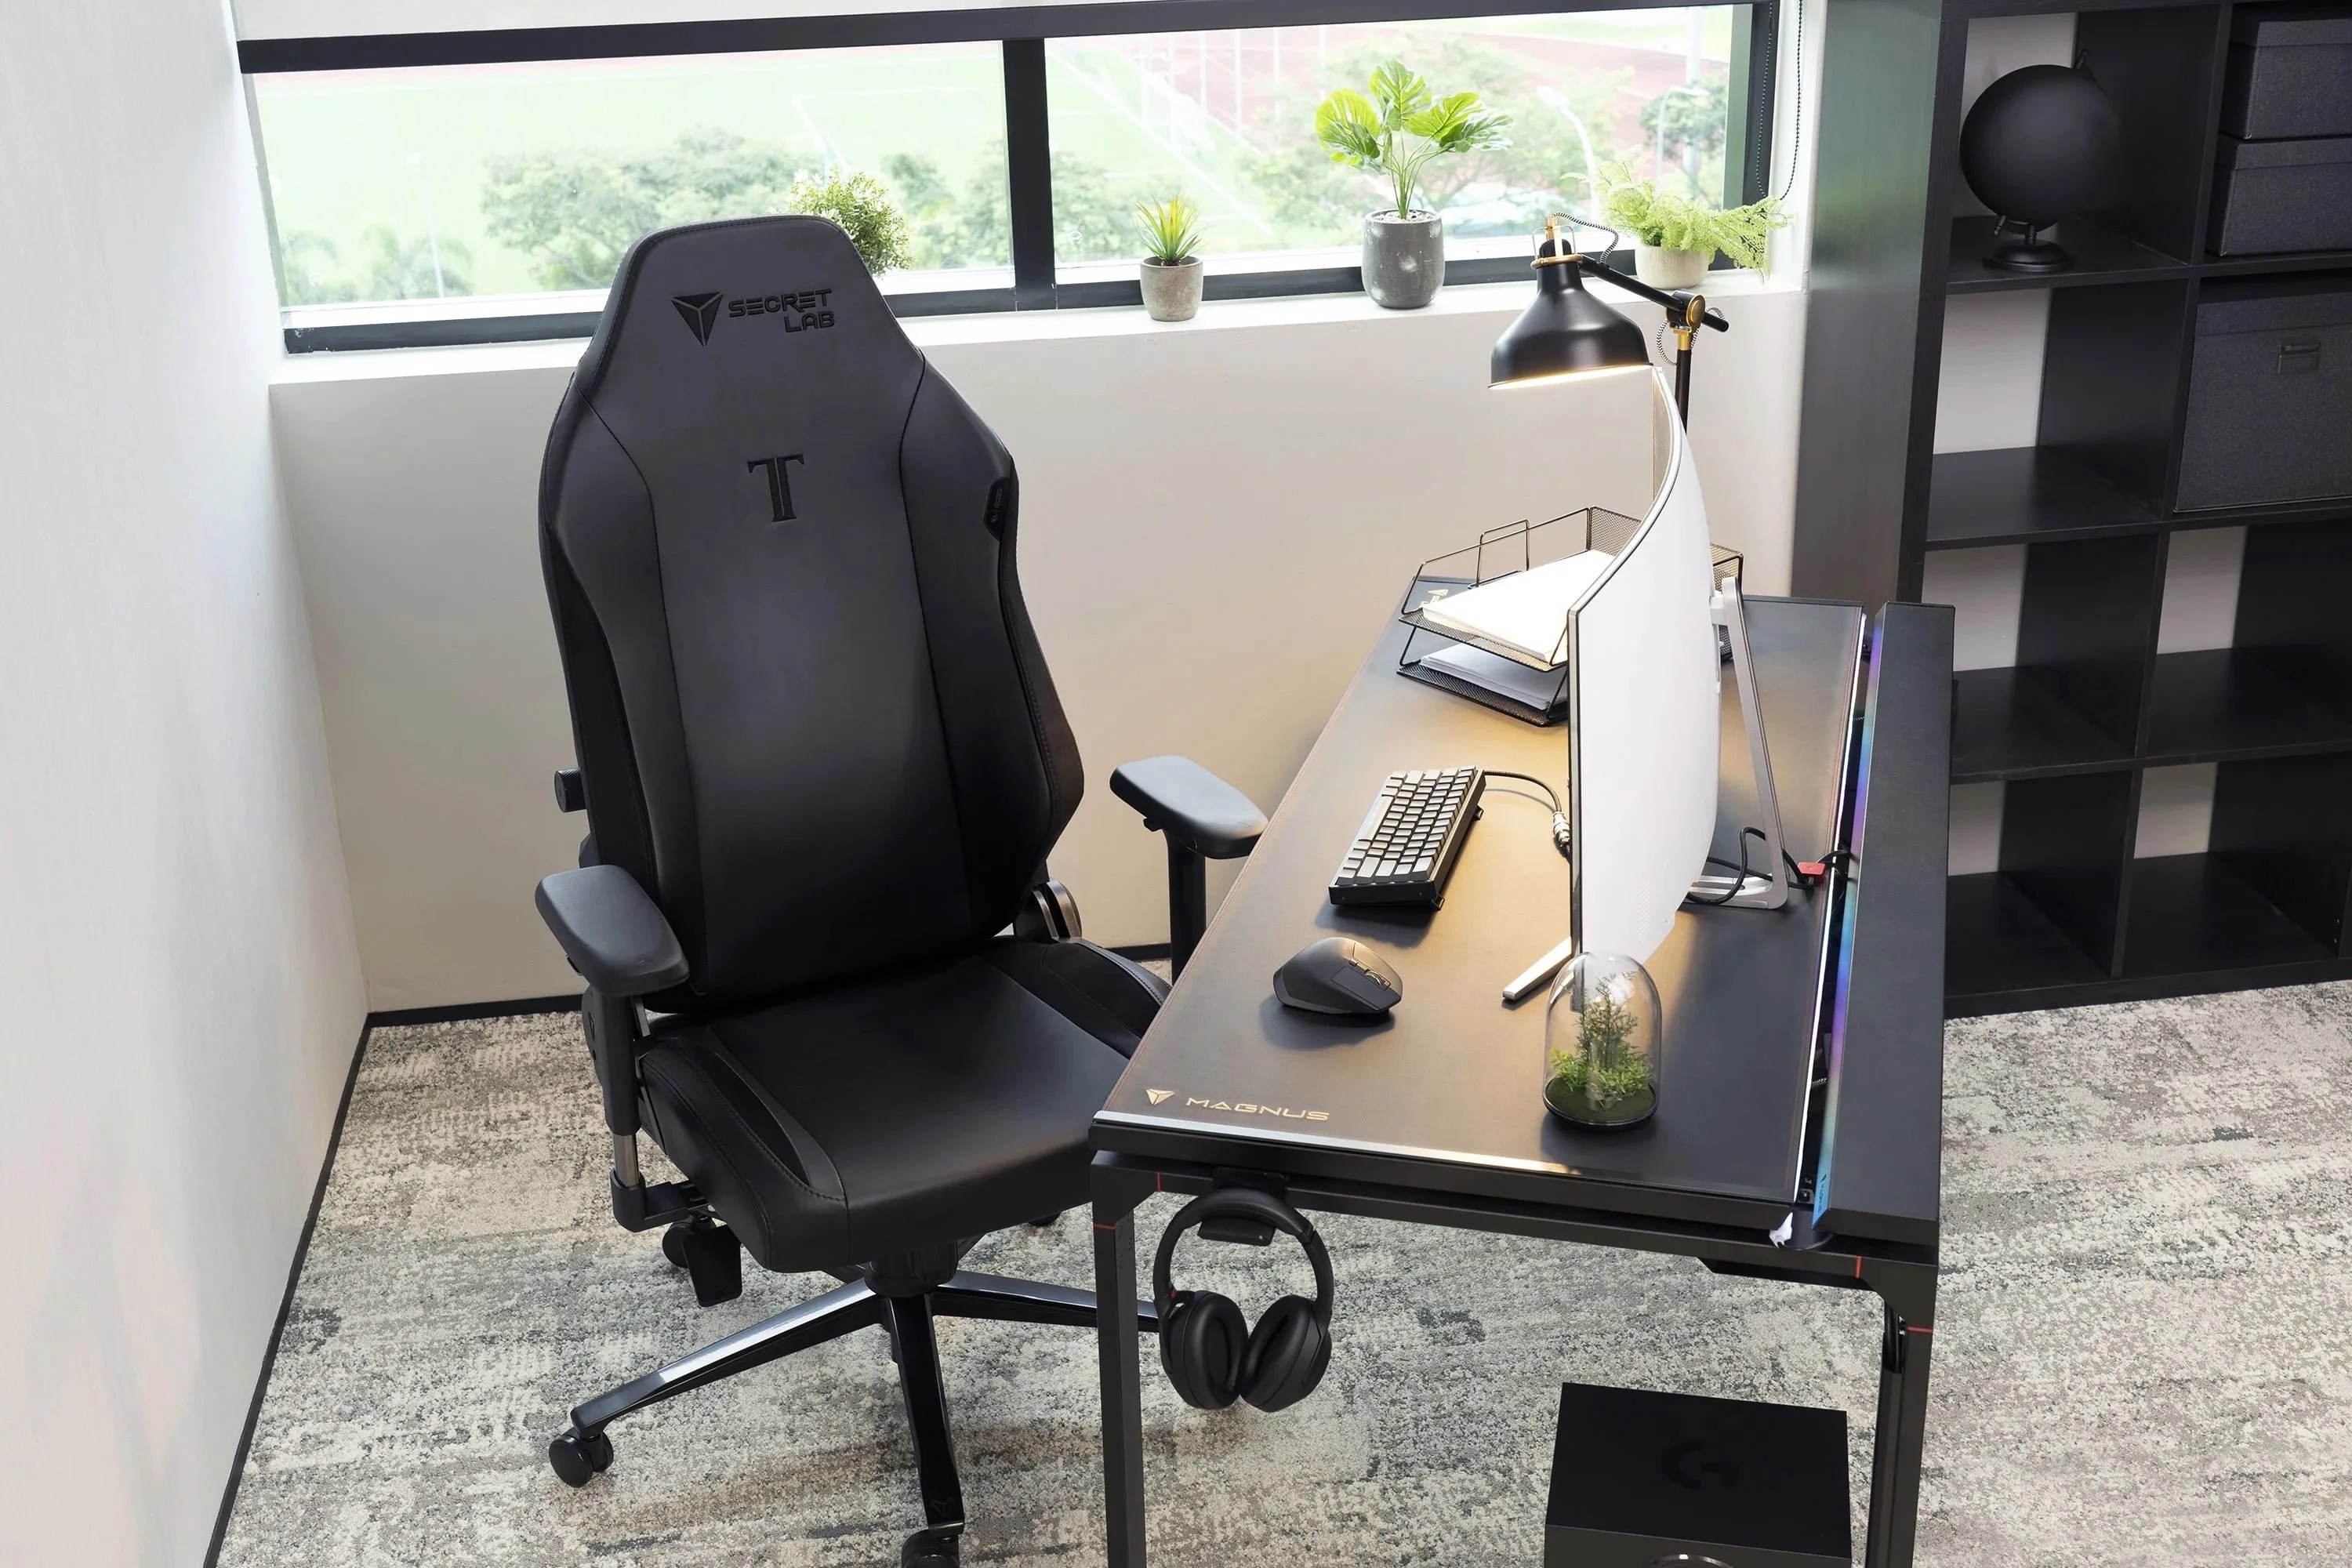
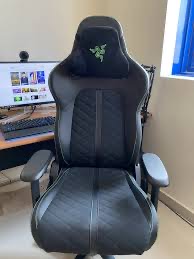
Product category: items_chair
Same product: no